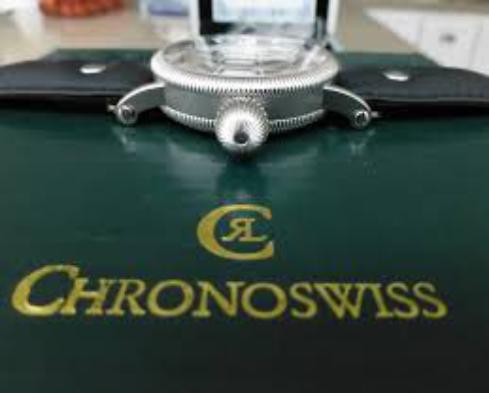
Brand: Chronoswiss-1
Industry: Electronic